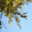
Label: forest